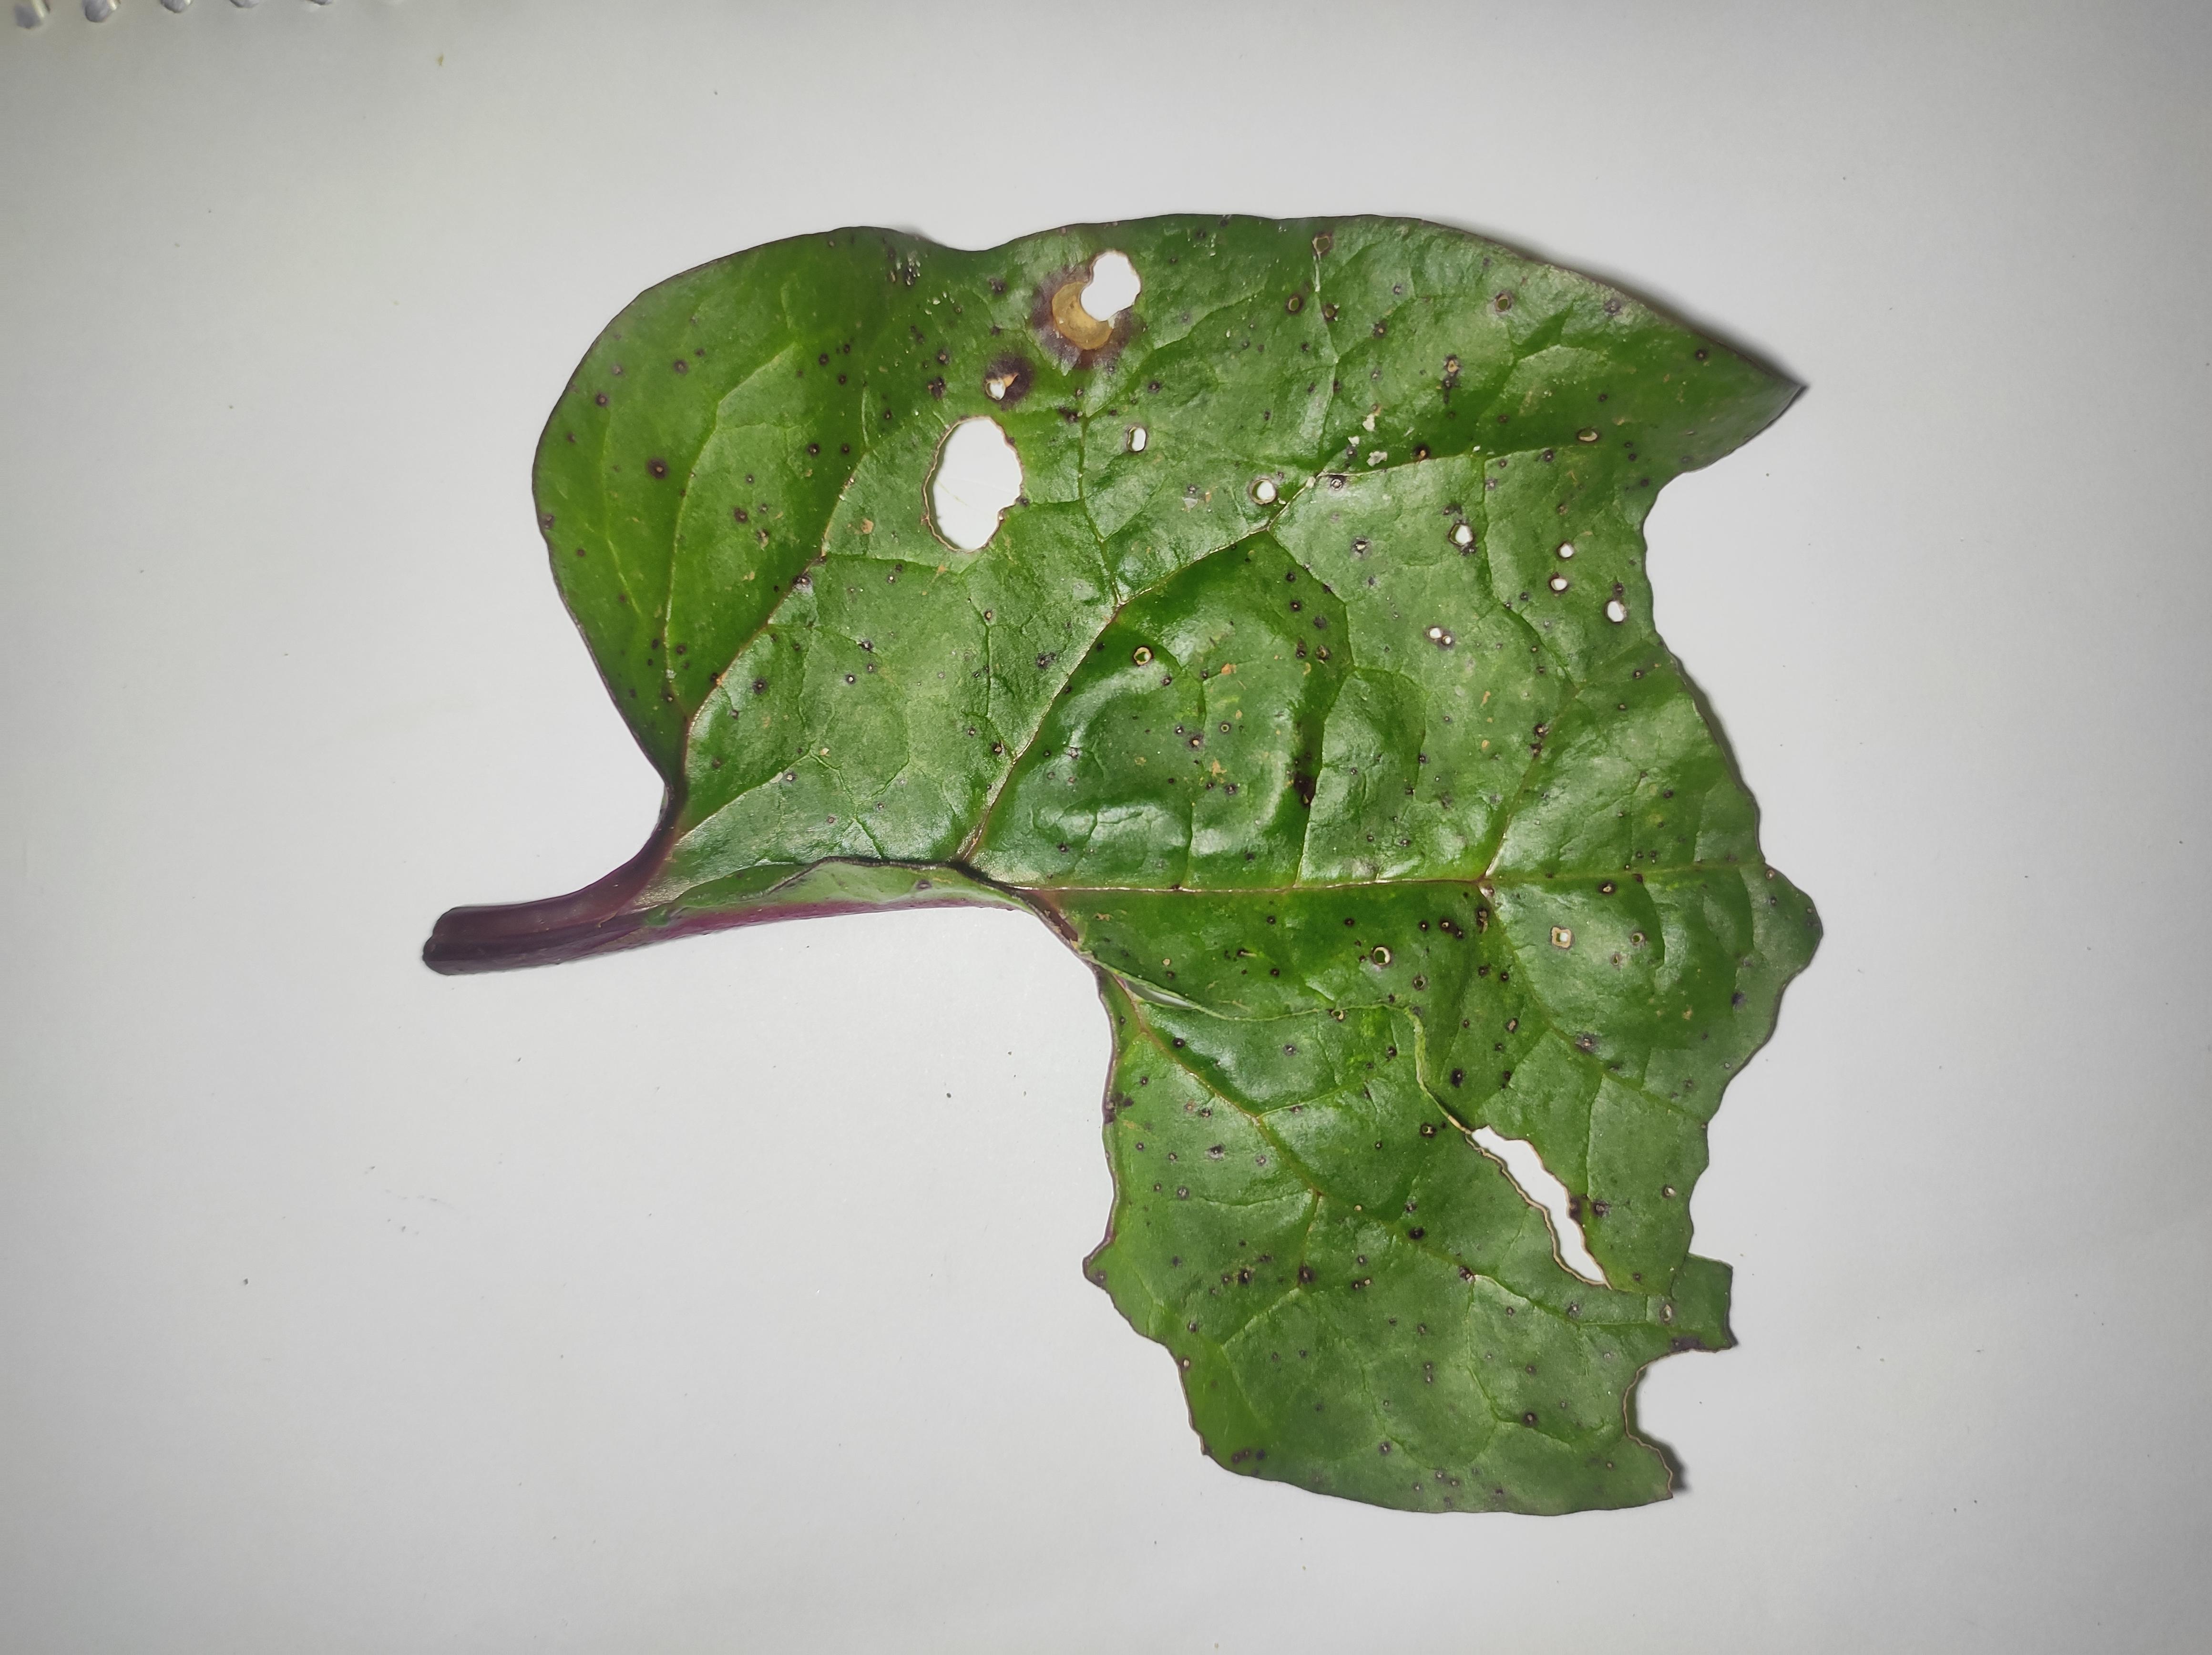
Label: straw_mite